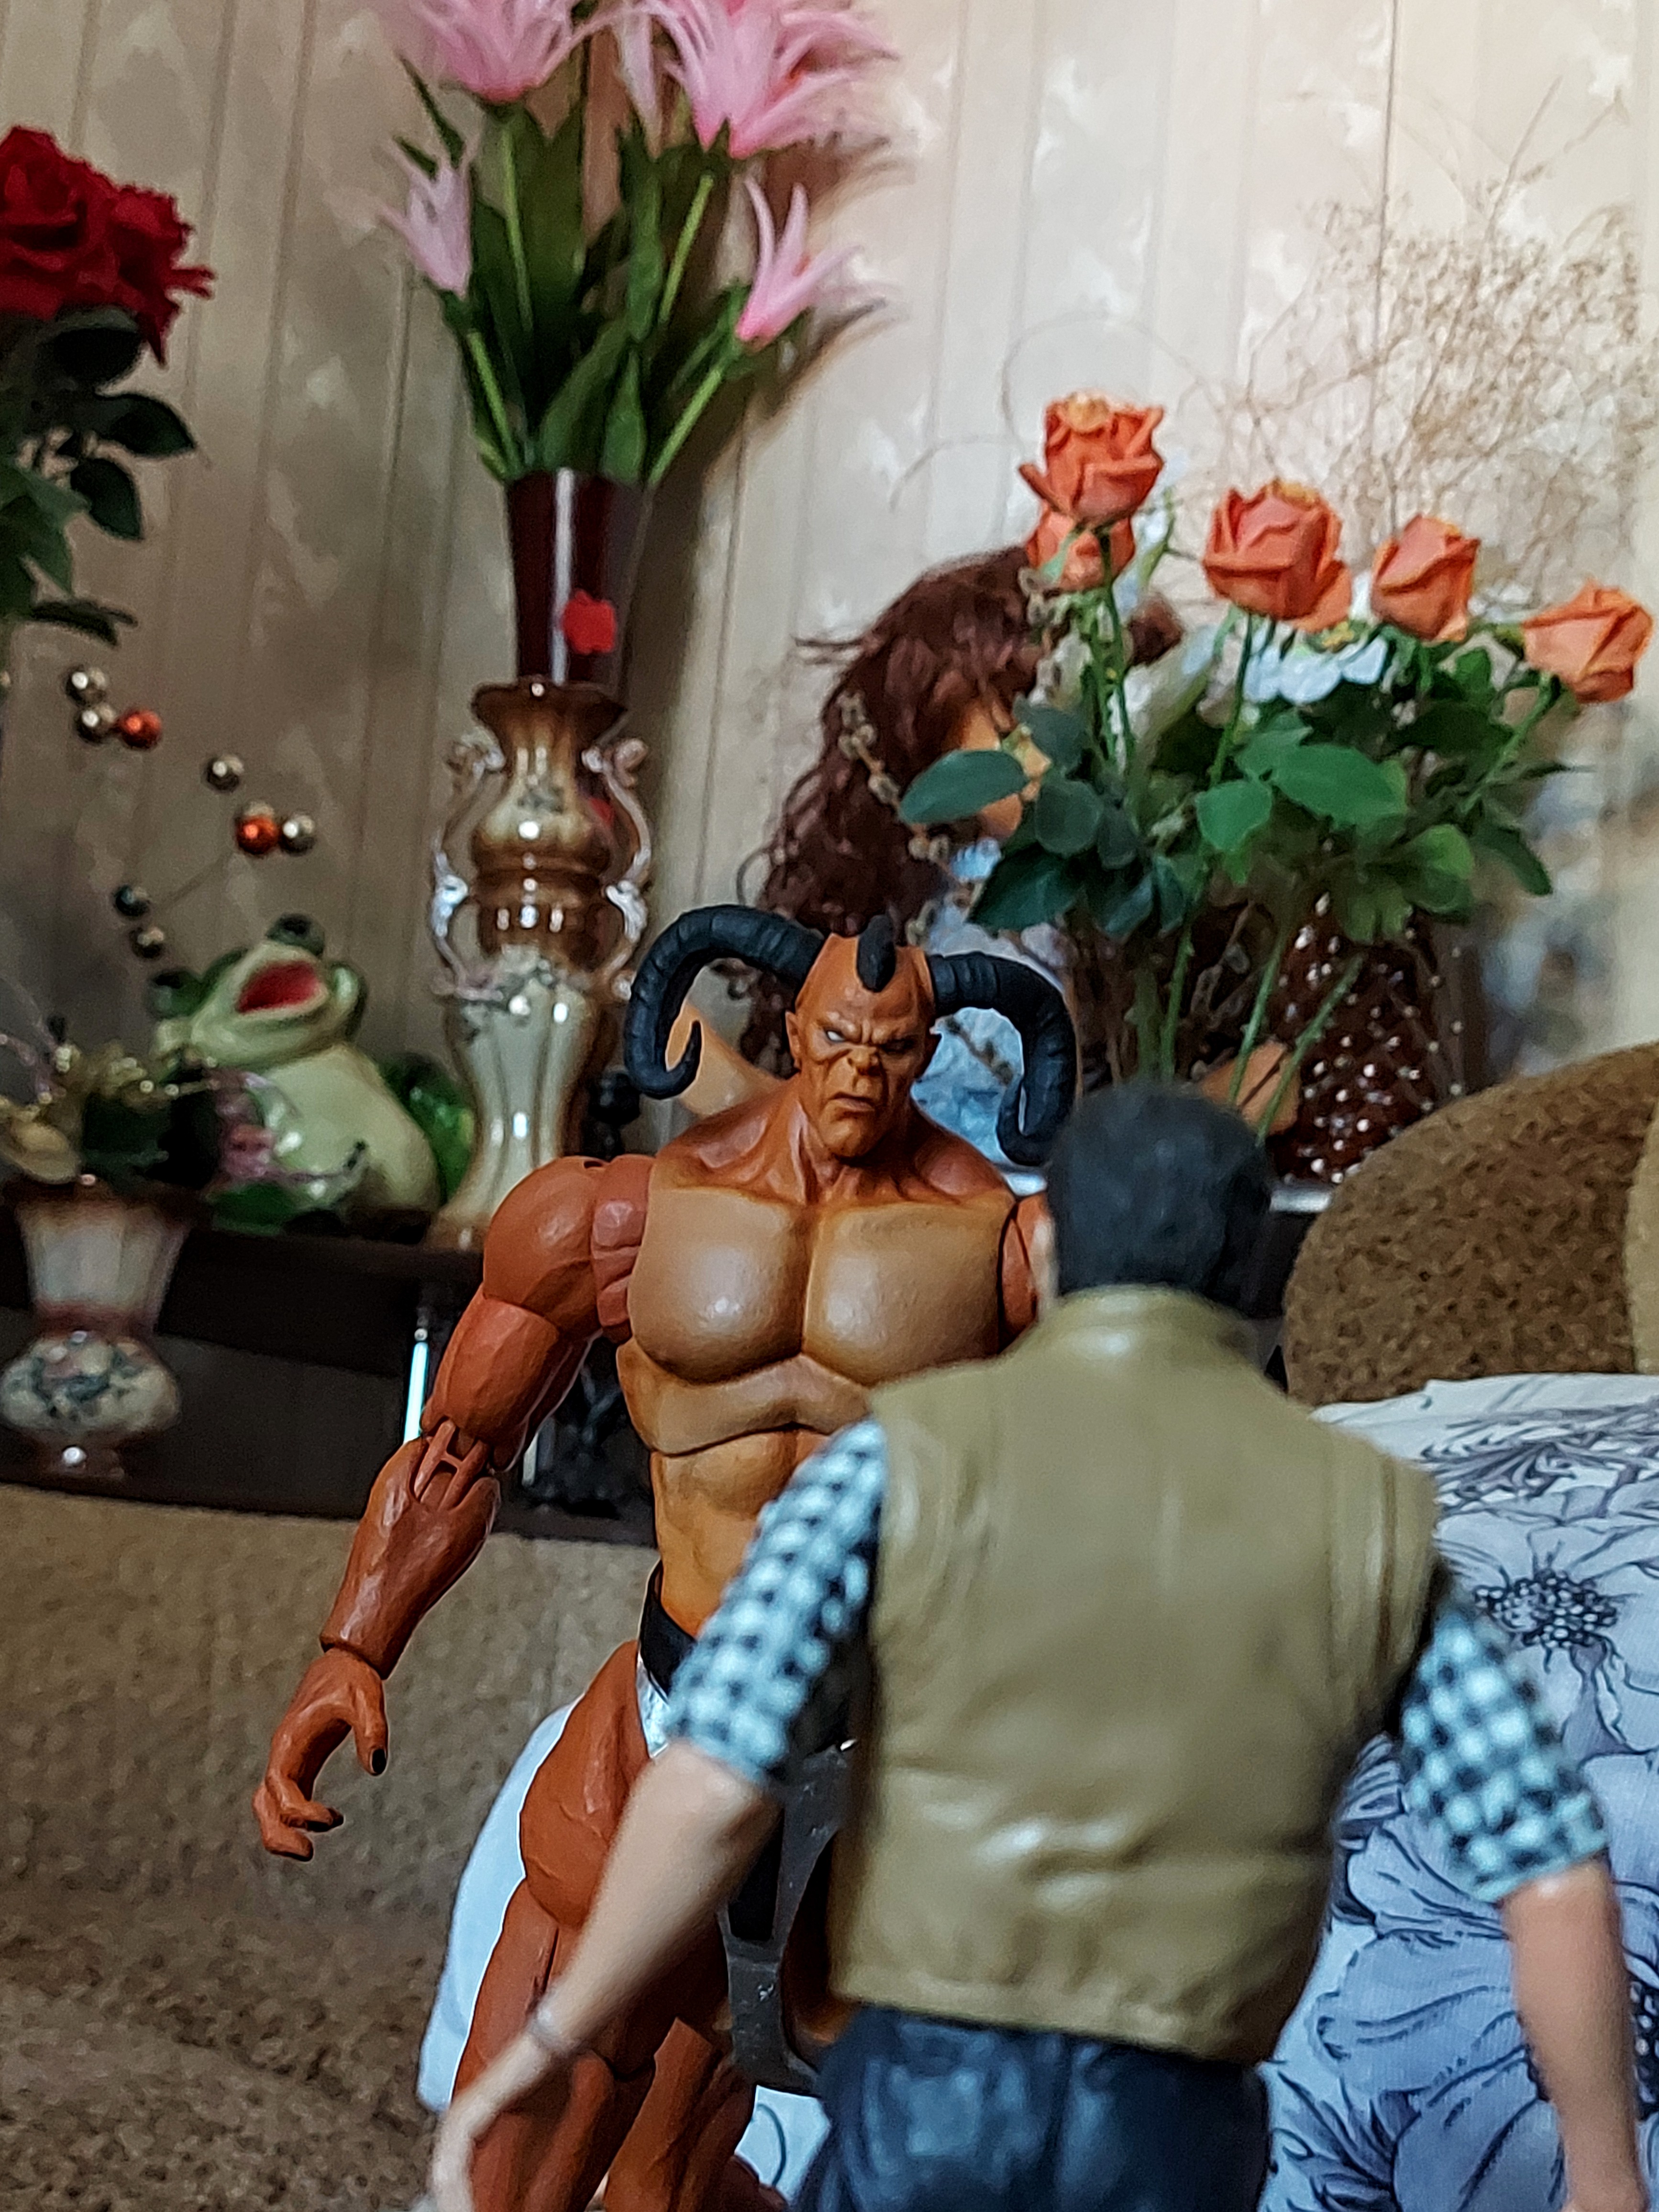
Shokan, storm, collectibles, warrior, fighter, action, figure, plant, flowerpot, textile, flower, shorts, hat, flower arranging, chest, art, Barechested, trunk, snapshot, event, artificial flower, abdomen, floral design, floristry, cut flowers, leisure, bouquet, fun, brassiere, tradition, public event, sun hat, festival, fashion accessory, belt, undergarment, artwork, necklace, photography, vacation, tribe, tourism, party